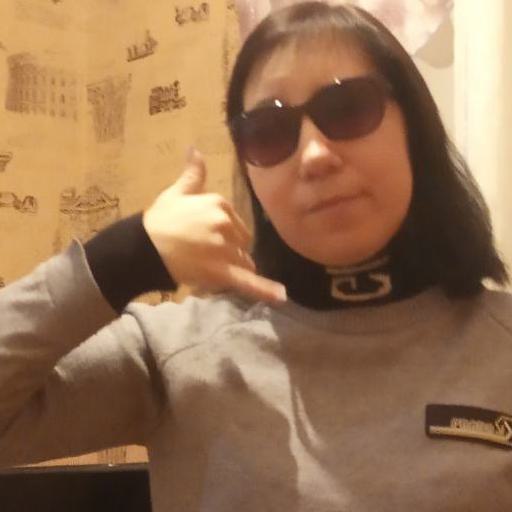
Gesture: call